Blue Team (Czech politics)

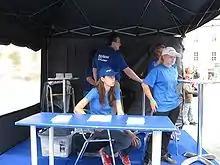
Blue Team kiosk during an election campaign in Brno

In Czech politics, the Blue Team (Czech: "Modrý tým") was a members organisation of the Civic Democratic Party (ODS), whose purpose, as stated on its website, was to help at ODS meetings, promote right-wing political ideas, promote the team itself, analyse opinion polls, and recruit new members.